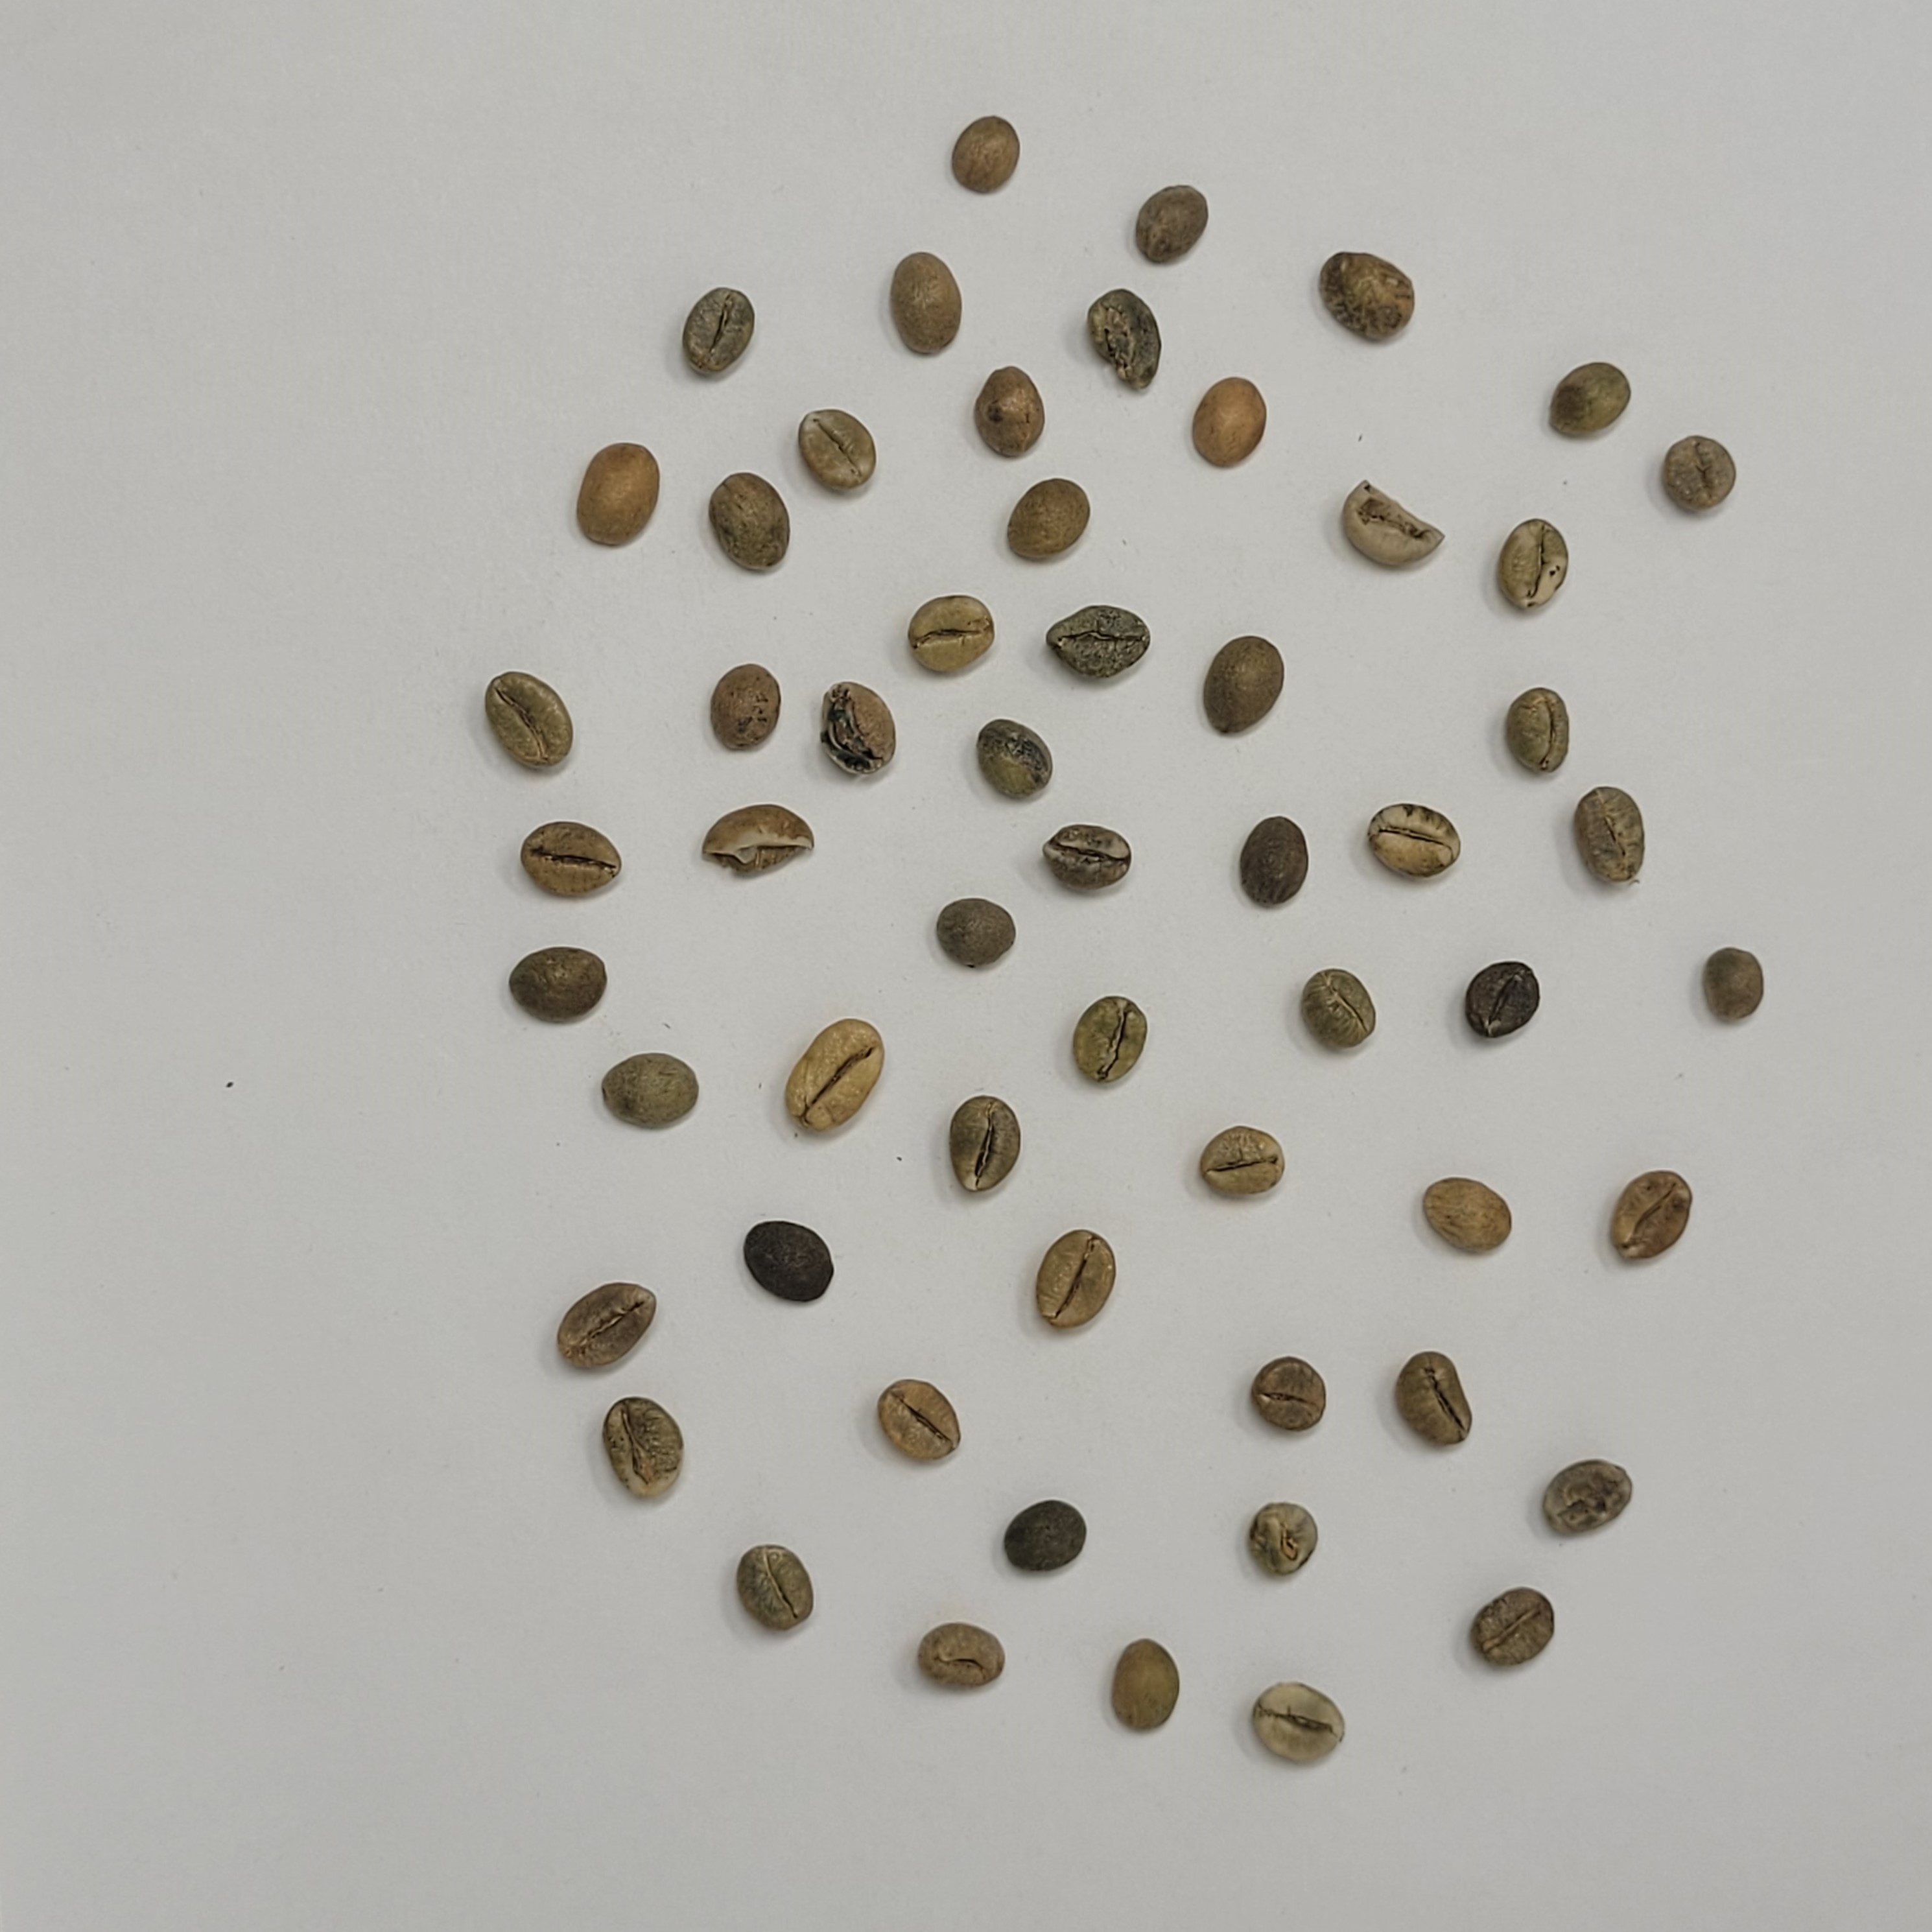
Coffee bean quality grade: C